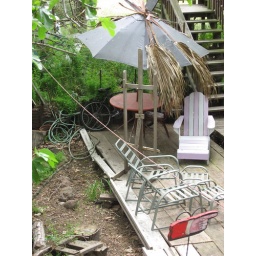
This one includes: -Creepy red finger pointer sign in foreground. -Curly-cued garden hose. -Old bike